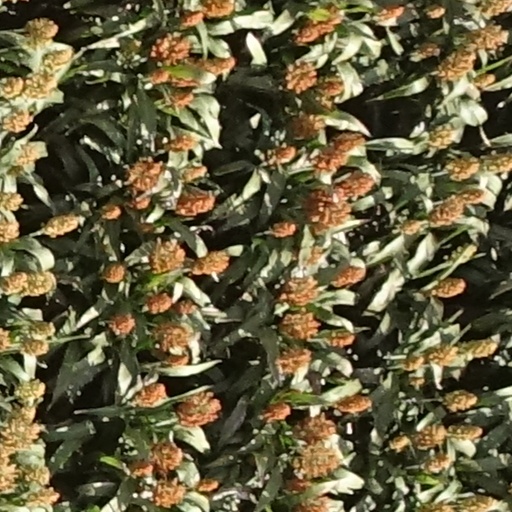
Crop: sorghum